Grand Prix Manager (1984 video game)

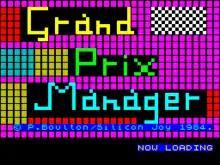
Loading screen

Grand Prix Manager is a Formula 1 management simulation video game released for the ZX Spectrum in 1984. It was written by P. Boulton and published by Silicon Joy.